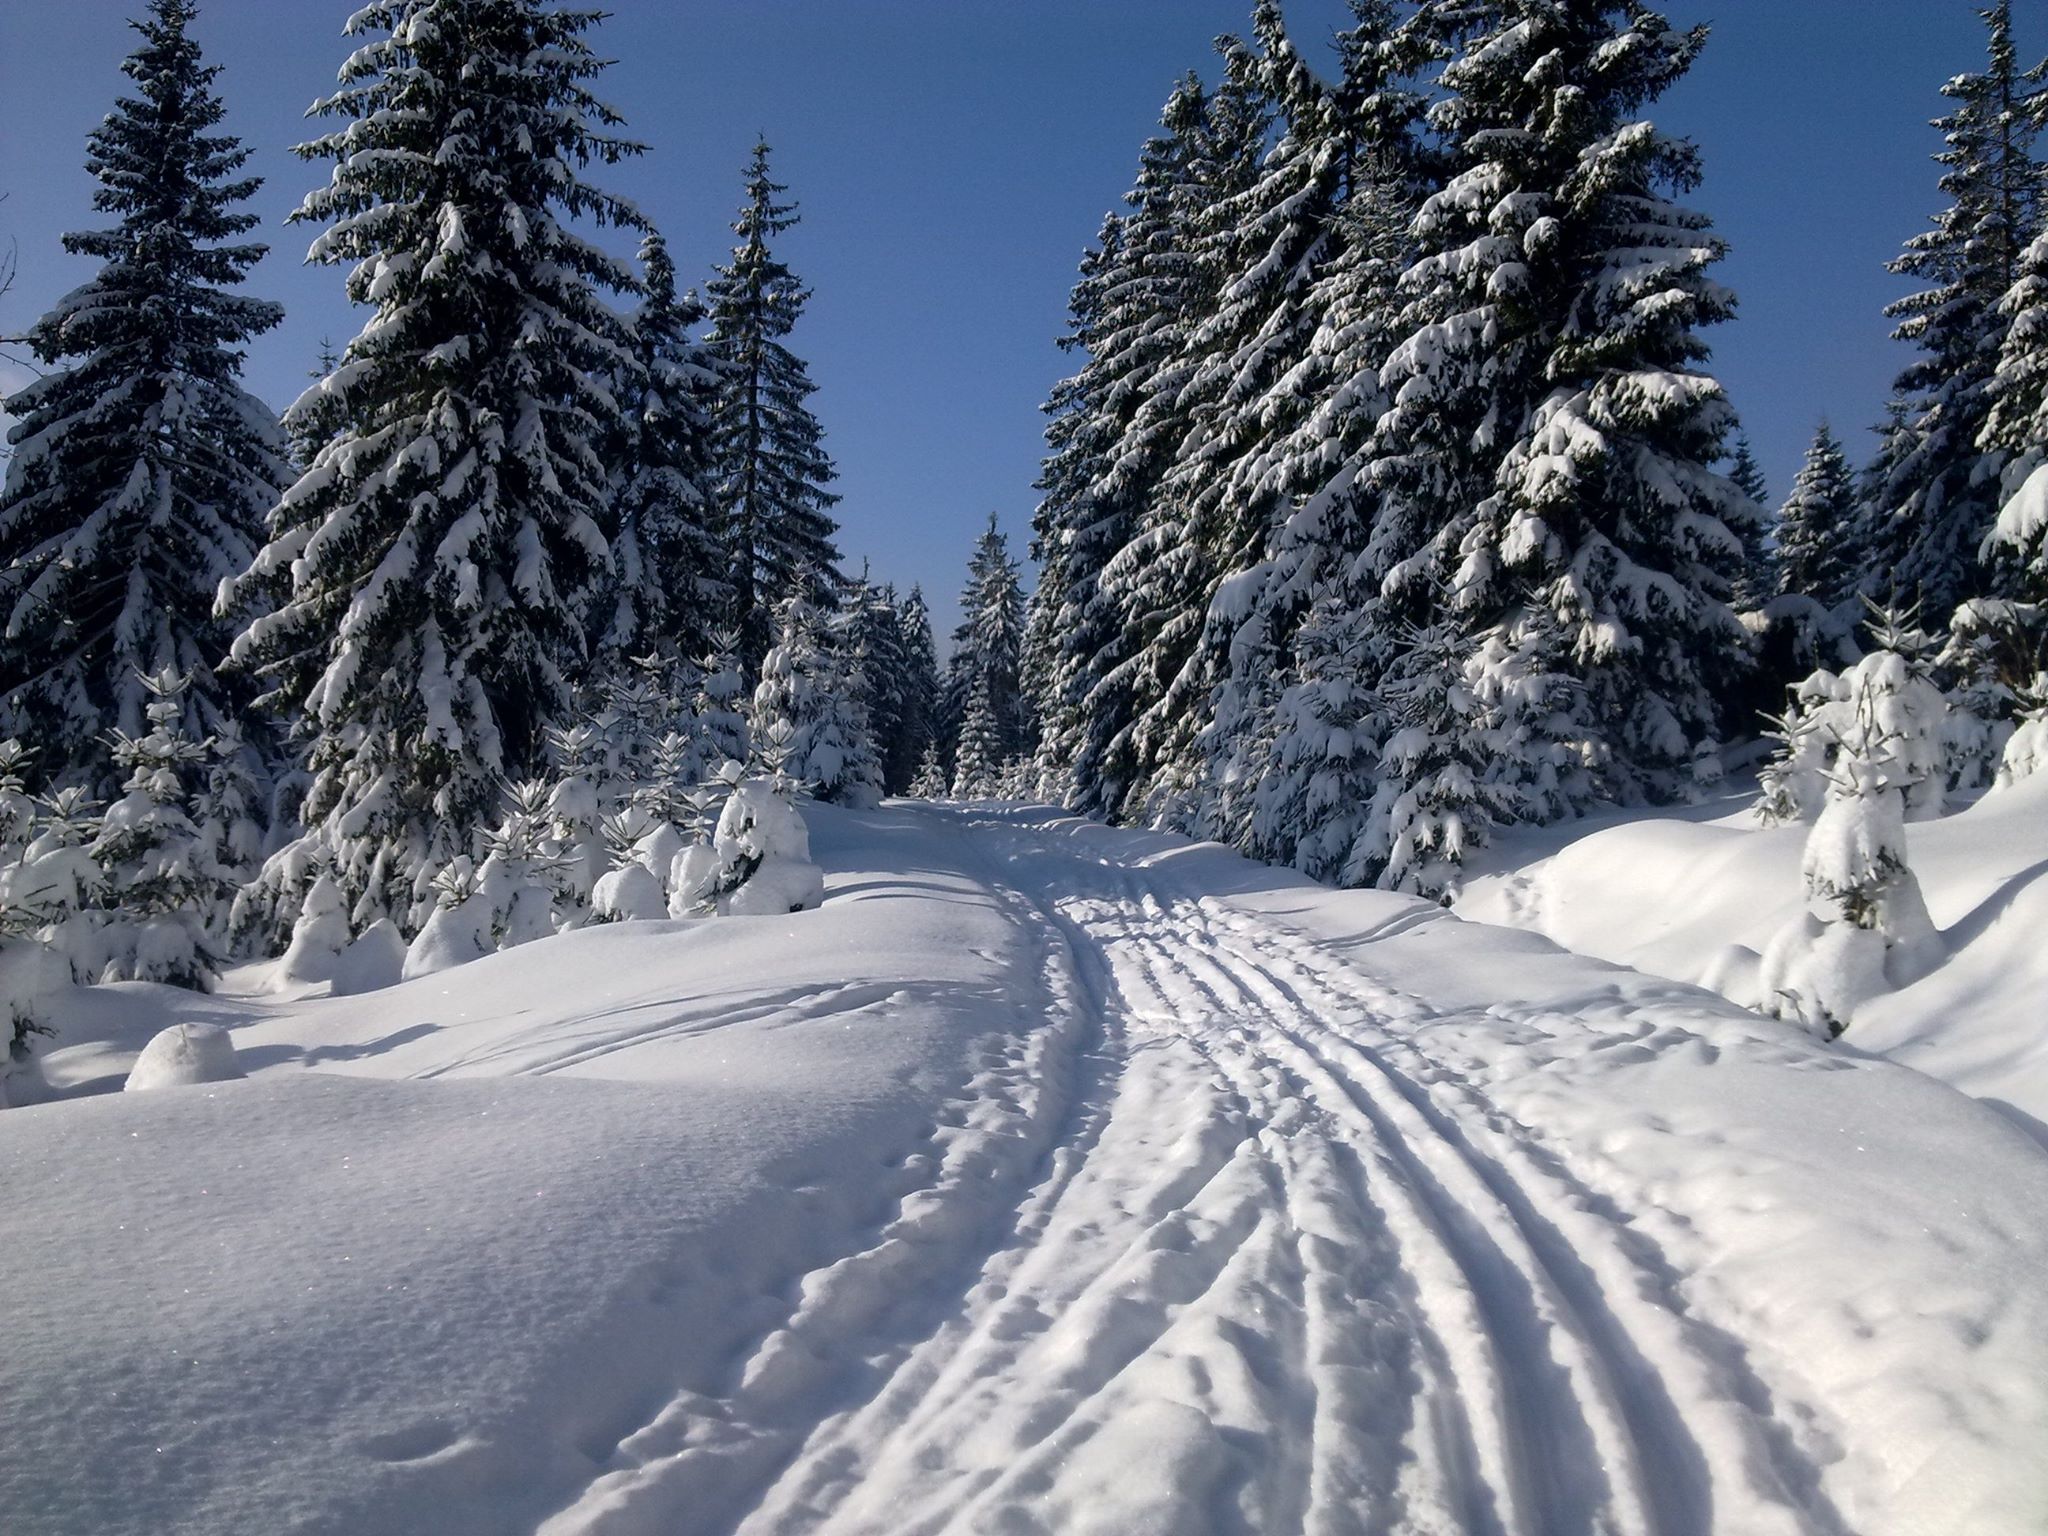
snow, winter, tree, geological phenomenon, freezing, sky, fir, woody plant, terrain, piste, mountain, forest, conifer, spruce fir forest, recreation, pine, pine family, plant, spruce, road, trail, slope, frost, landscape, winter sport, red pine, massif, mountain range, mountain pass, path, evergreen, alps